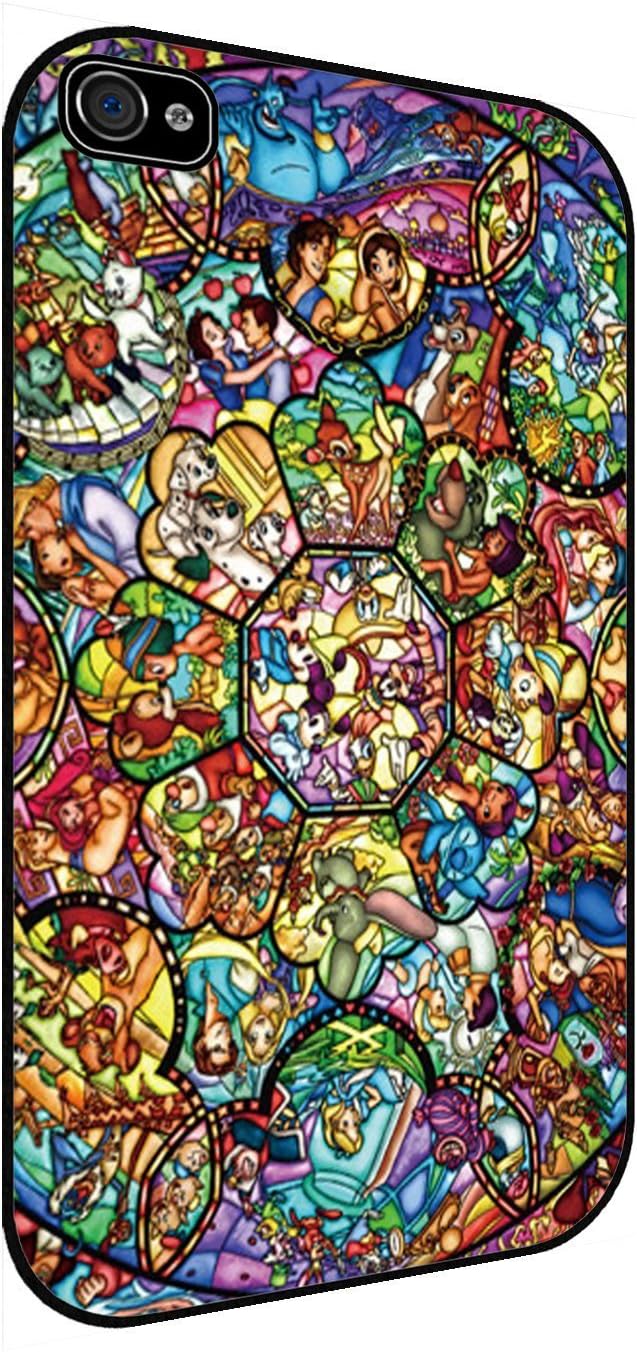
Disney All Characters Stained Glass Iphone 4and 4s Rubber Case Black
Category: Cell Phones & Accessories
Diy Phone cases
Features: Disney All Characters Stained Glass iPhone 4 and 4s Rubber Case | iPhone 4 and 4s case, iPhone cover, iPhone rubber case | Protective, slim and form-fitting snap-on case for iPhone 4 and 4s | Fits iPhone 4 and 4s models of all carriers